The Beatles: Rock Band

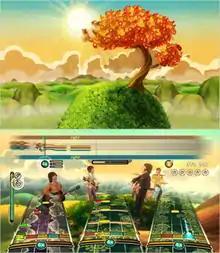
Two virtual color images. The top shows a single leafy tree on an exaggerated hillside, individual curly blades of grass cover it, against a distant image of hills and mountains along with a yellow-orange tinted sunny sky. The bottom image shows elements of the top image incorporated with the "Rock Band" gameplay elements overlaying it.

Twenty of the game's on-disc songs are associated with "dreamscape" sequences in conjunction with the Abbey Road venue, representing the in their later years. Animation sequences for songs linked with dreamscapes feature abstract or representative scenery. For example, the sequence for "Octopus's Garden" takes place in an underwater reef, while the sequence for "I Am the Walrus" is reminiscent of the band's psychedelic performance of the song in the 1967 film "Magical Mystery Tour". The concept of dreamscapes evolved from brainstorming sessions between Harmonix and Apple Corps.; as "Rock Band" was a game that celebrated the performance of music, simply portraying the Beatles performing in the Abbey Road studio was not enough, and the dreamscape sequences provided a way to surpass that. While the art team used existing materials as reference, the Apple Corps. shareholders encouraged the team to interpret the songs in new ways. For inspiration, Harmonix looked to Cirque du Soleil's approach in interpreting the Beatles catalogue for the "Love" stage show. Storyboards for these animated sequences were created using both hand-drawn and 2D computer-generated art. In some cases, the computer-generated elements used in storyboarding were kept as elements in the final venue, such as computer-generated blades of grass in the "Here Comes the Sun" sequence.